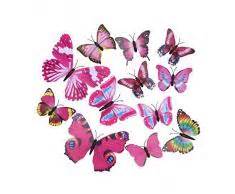
Label: farfalla